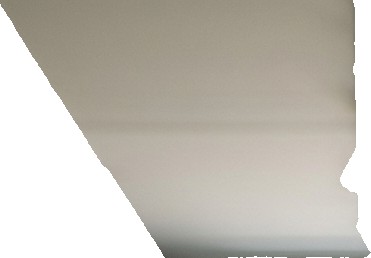
Surface category: ceiling